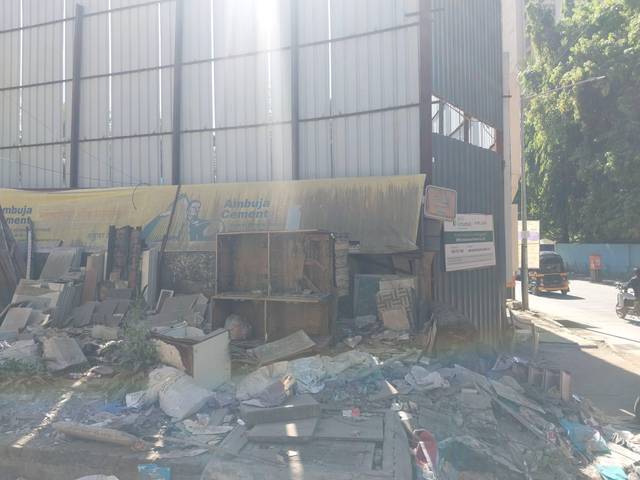
Region: India
Coordinates: 19.167, 72.844